Malik Maqbul Tilangani

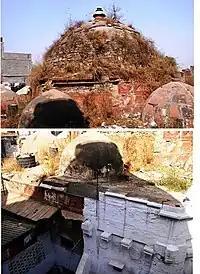
Malik Maqbul's tomb in Delhi

Built in 1388 by Junan Shah (son of Malik Maqbul), his tomb was the first octagonal mausoleum to be built in Delhi. The only other octagonal mausoleum that pre-dates this tomb in the Indian subcontinent is the Tomb of Shah Rukn-i Alam in Multan.